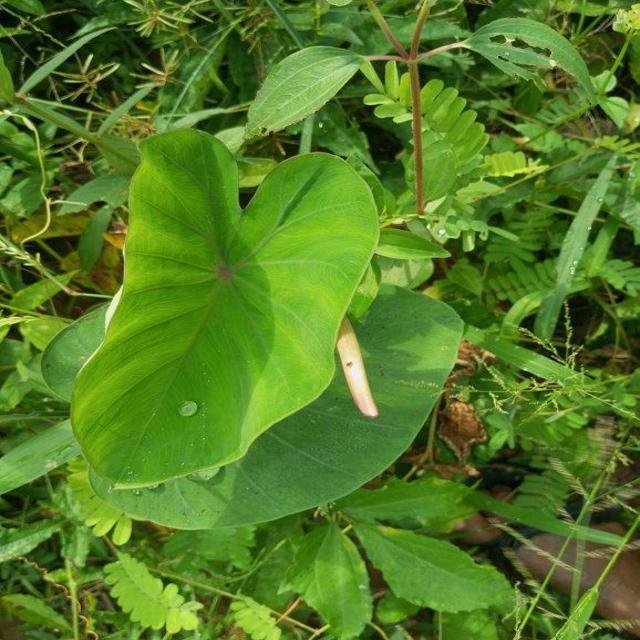
Label: Healthy